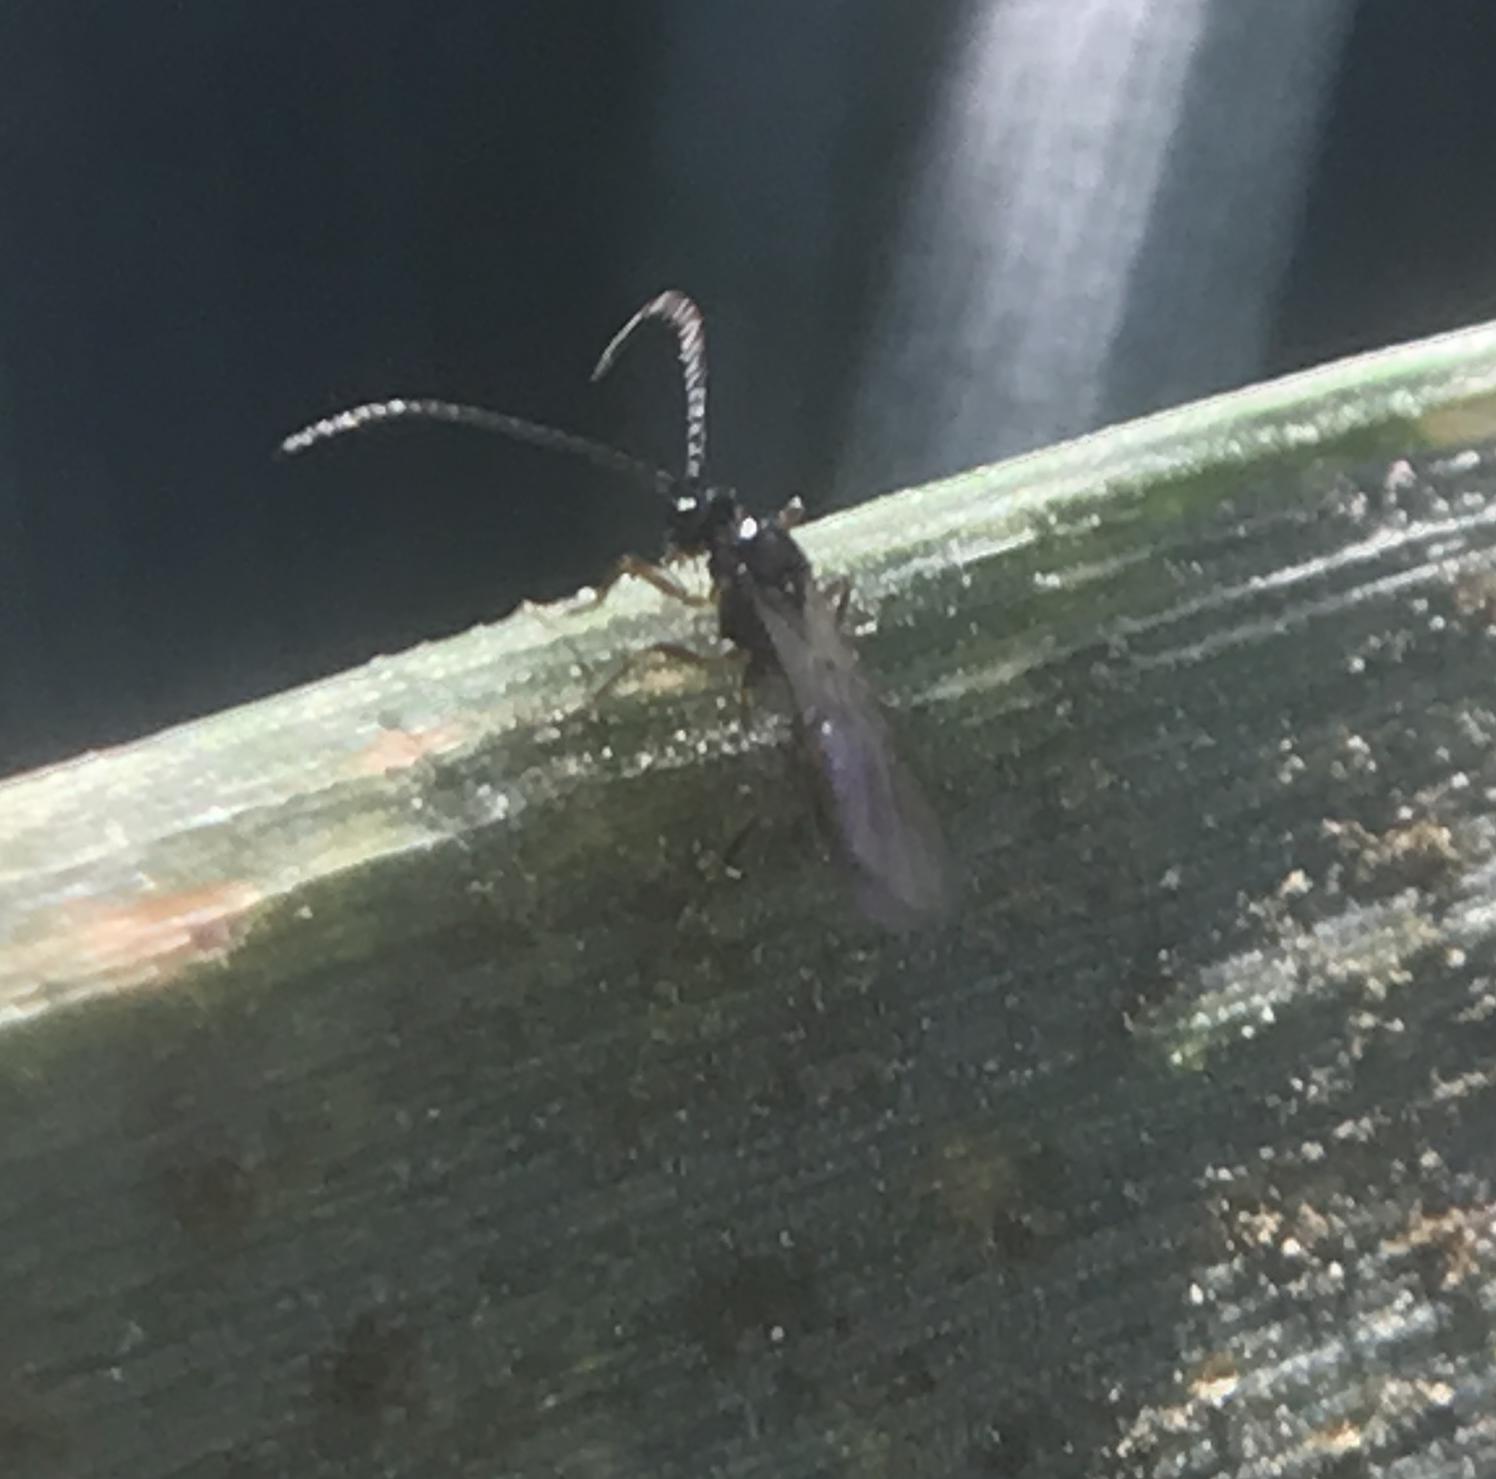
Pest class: predators